The Smile Wins

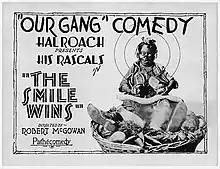
Lobby card

The Smile Wins is a 1928 American short silent comedy film directed by Robert F. McGowan. This was the 72nd "Our Gang" short subject to be released, and the last "Our Gang" short that Hal Roach released through Pathé Exchange.